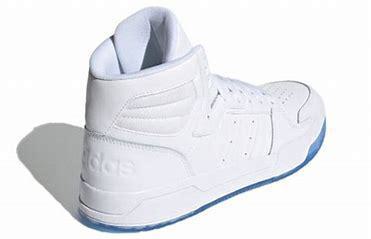
Brand: adidas
Model: NEO Entrap Mid Skate